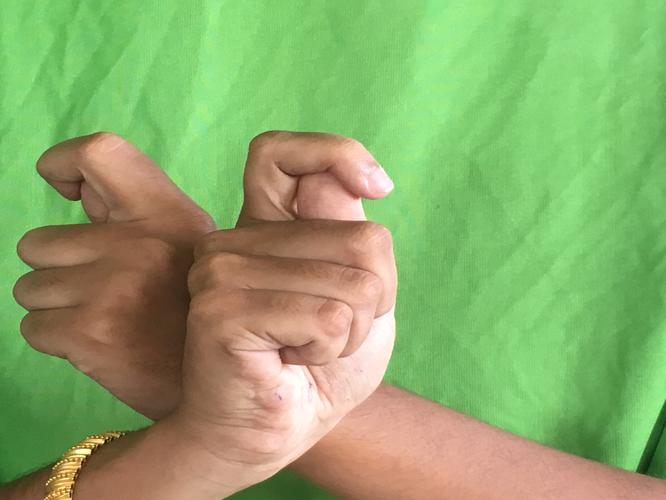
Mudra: Berunda
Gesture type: double_hand